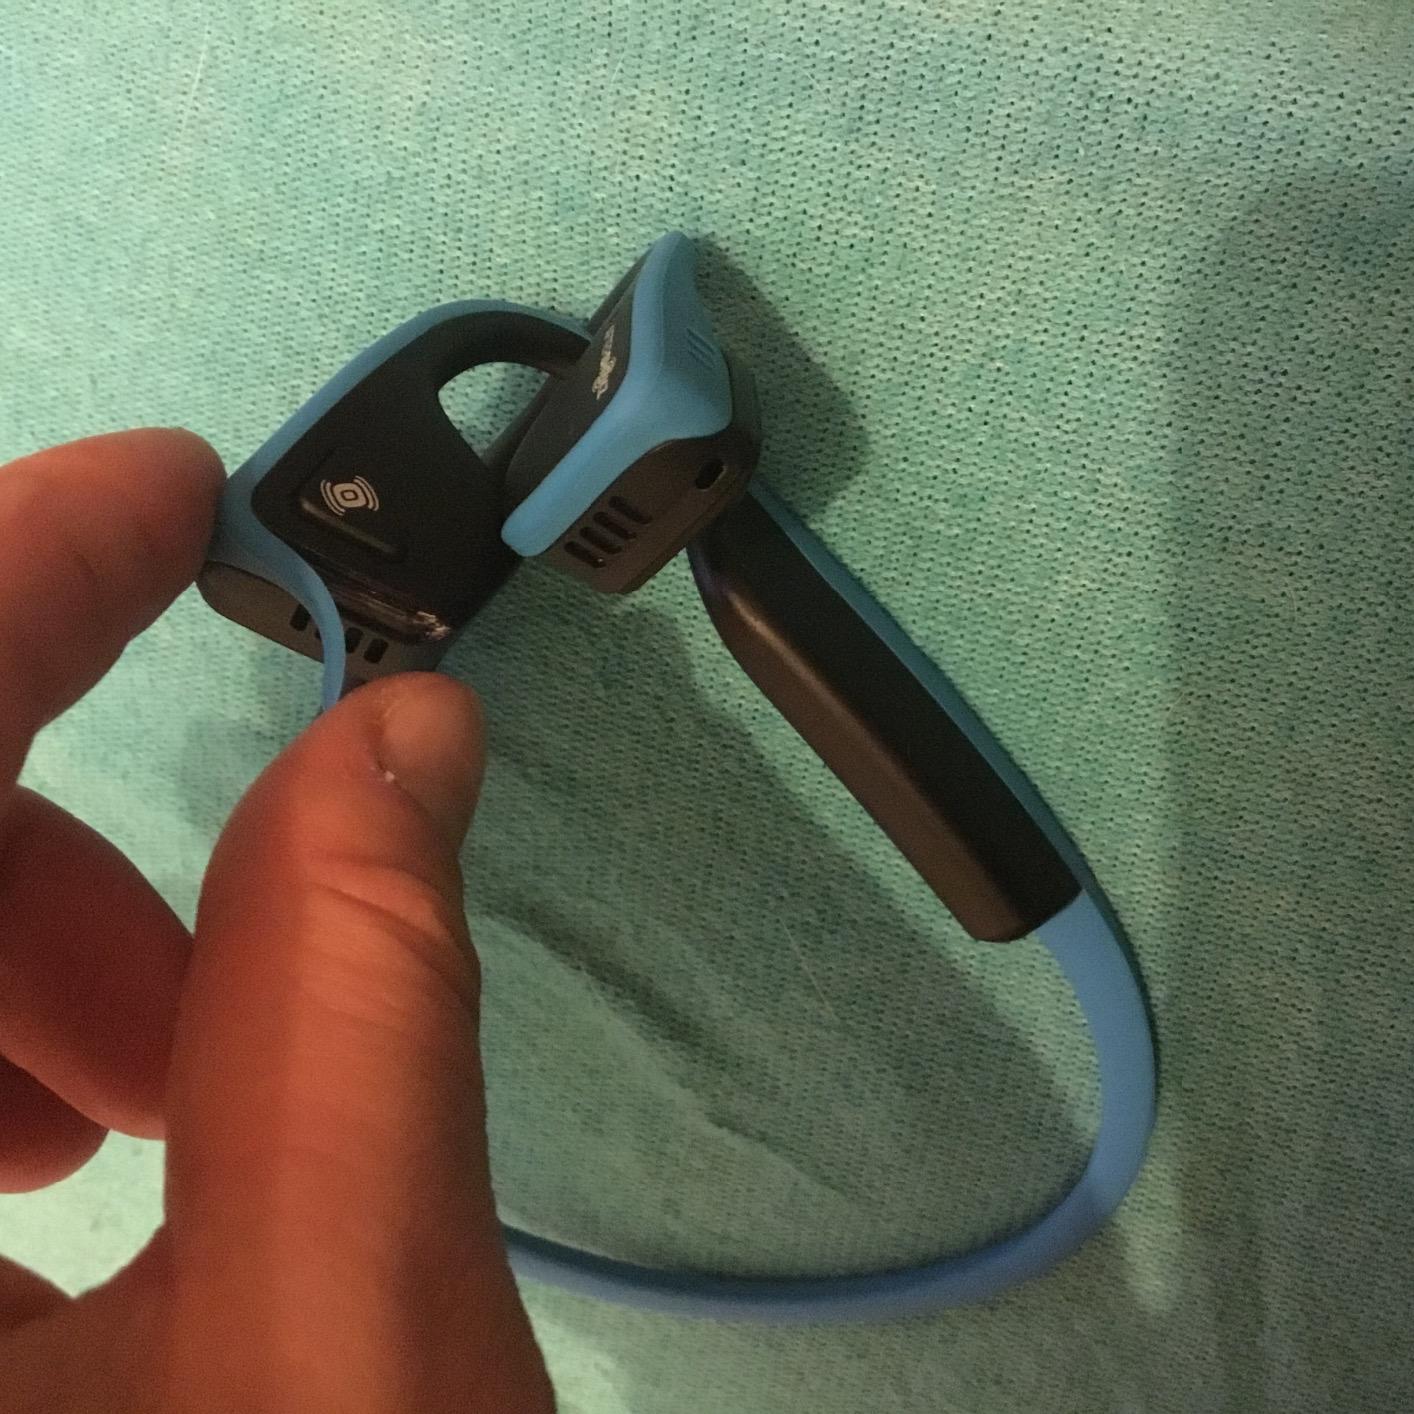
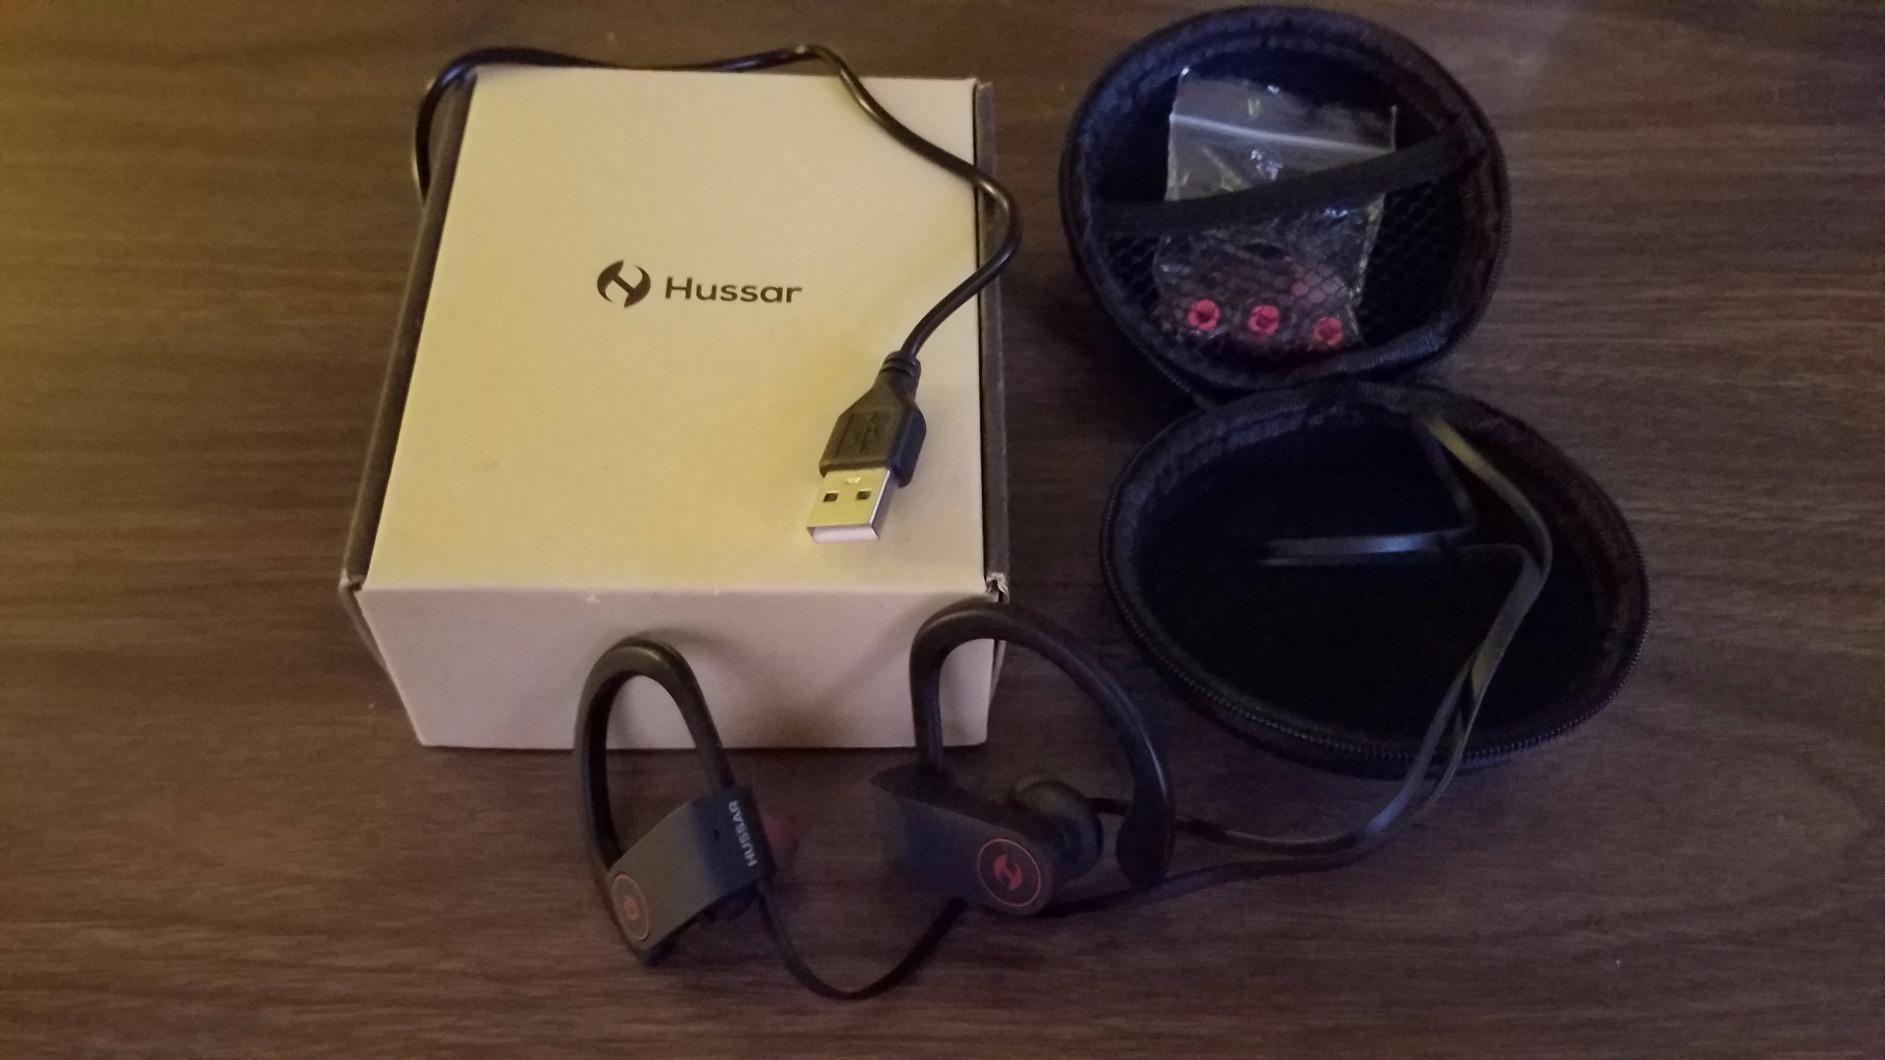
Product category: headphones
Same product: no